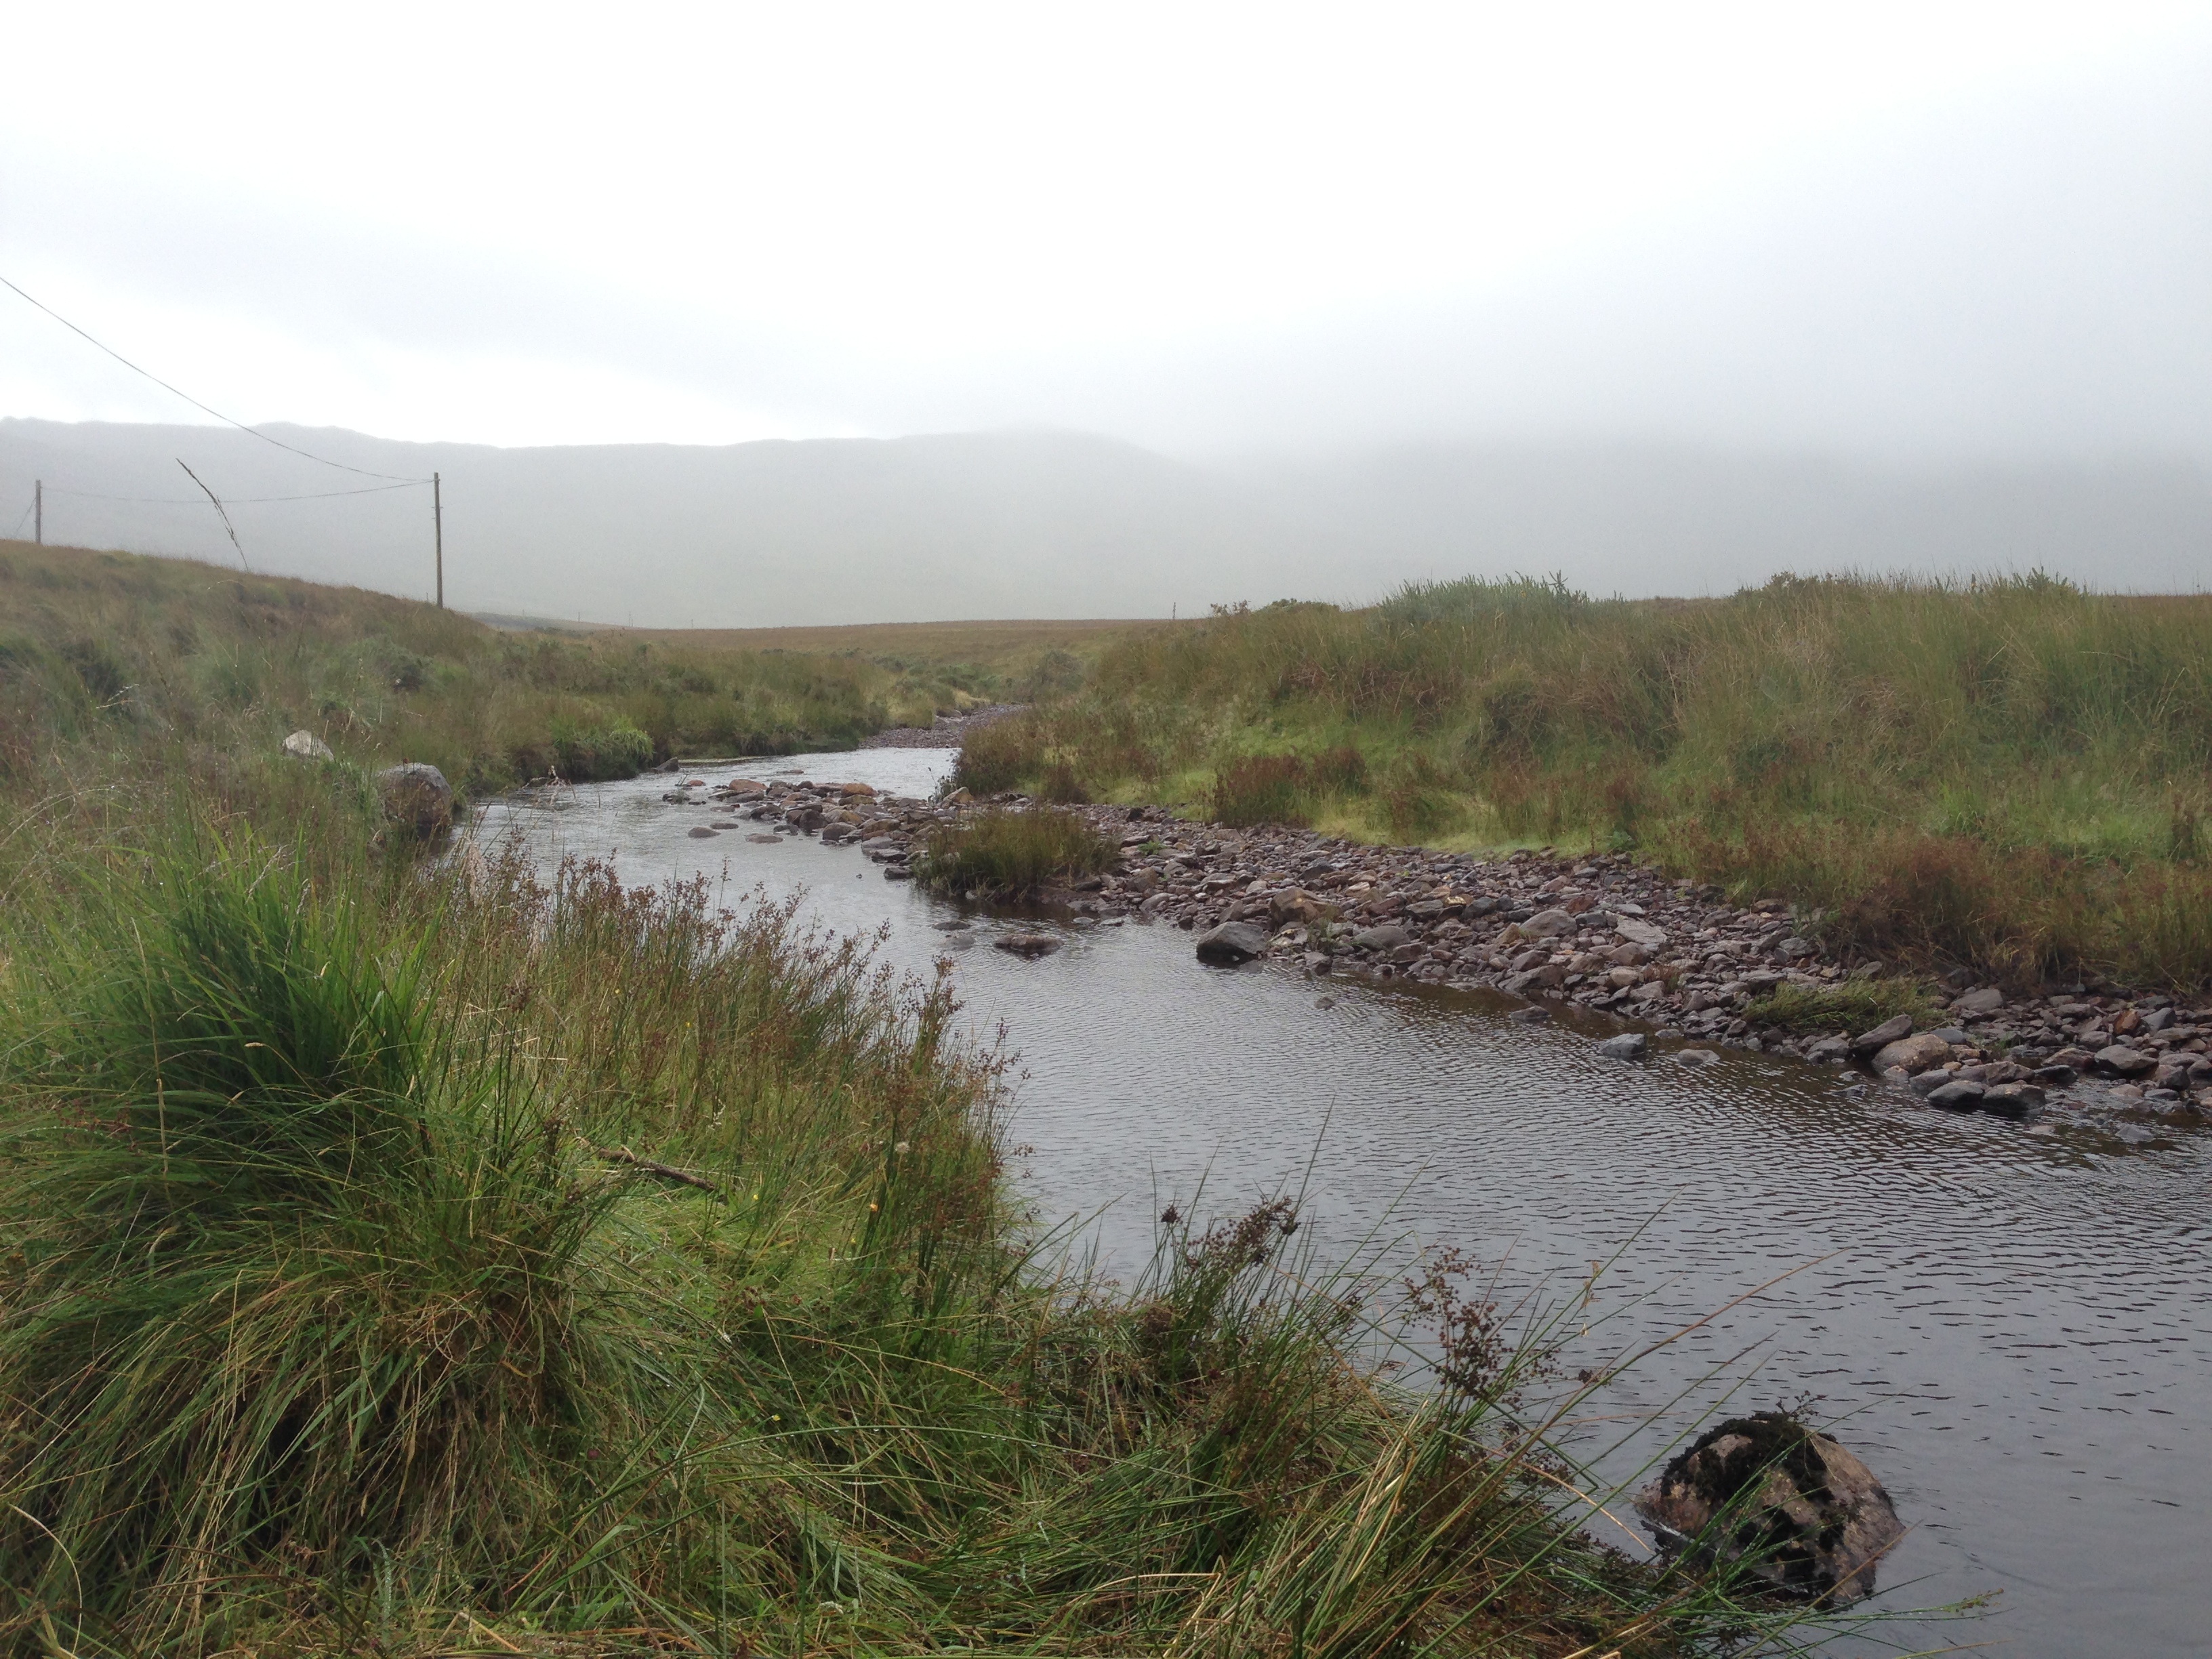
coast, marsh, river, reservoir, waterway, wetland, bog, floodplain, habitat, loch, ecosystem, landform, natural environment, geographical feature, geological phenomenon